Marianne Faithfull

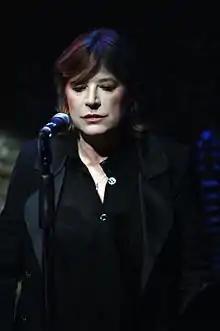
Faithfull performing in 2008

Faithfull released several albums from the late 1990s into the 2000s that received positive critical response, beginning with "Vagabond Ways" (1999), which was produced and recorded by Mark Howard. "Vagabond Ways" included collaborations with Daniel Lanois, Emmylou Harris, Roger Waters, and writer and friend Frank McGuinness. Later that year she sang "Love Got Lost" on Joe Jackson's "Night and Day II".